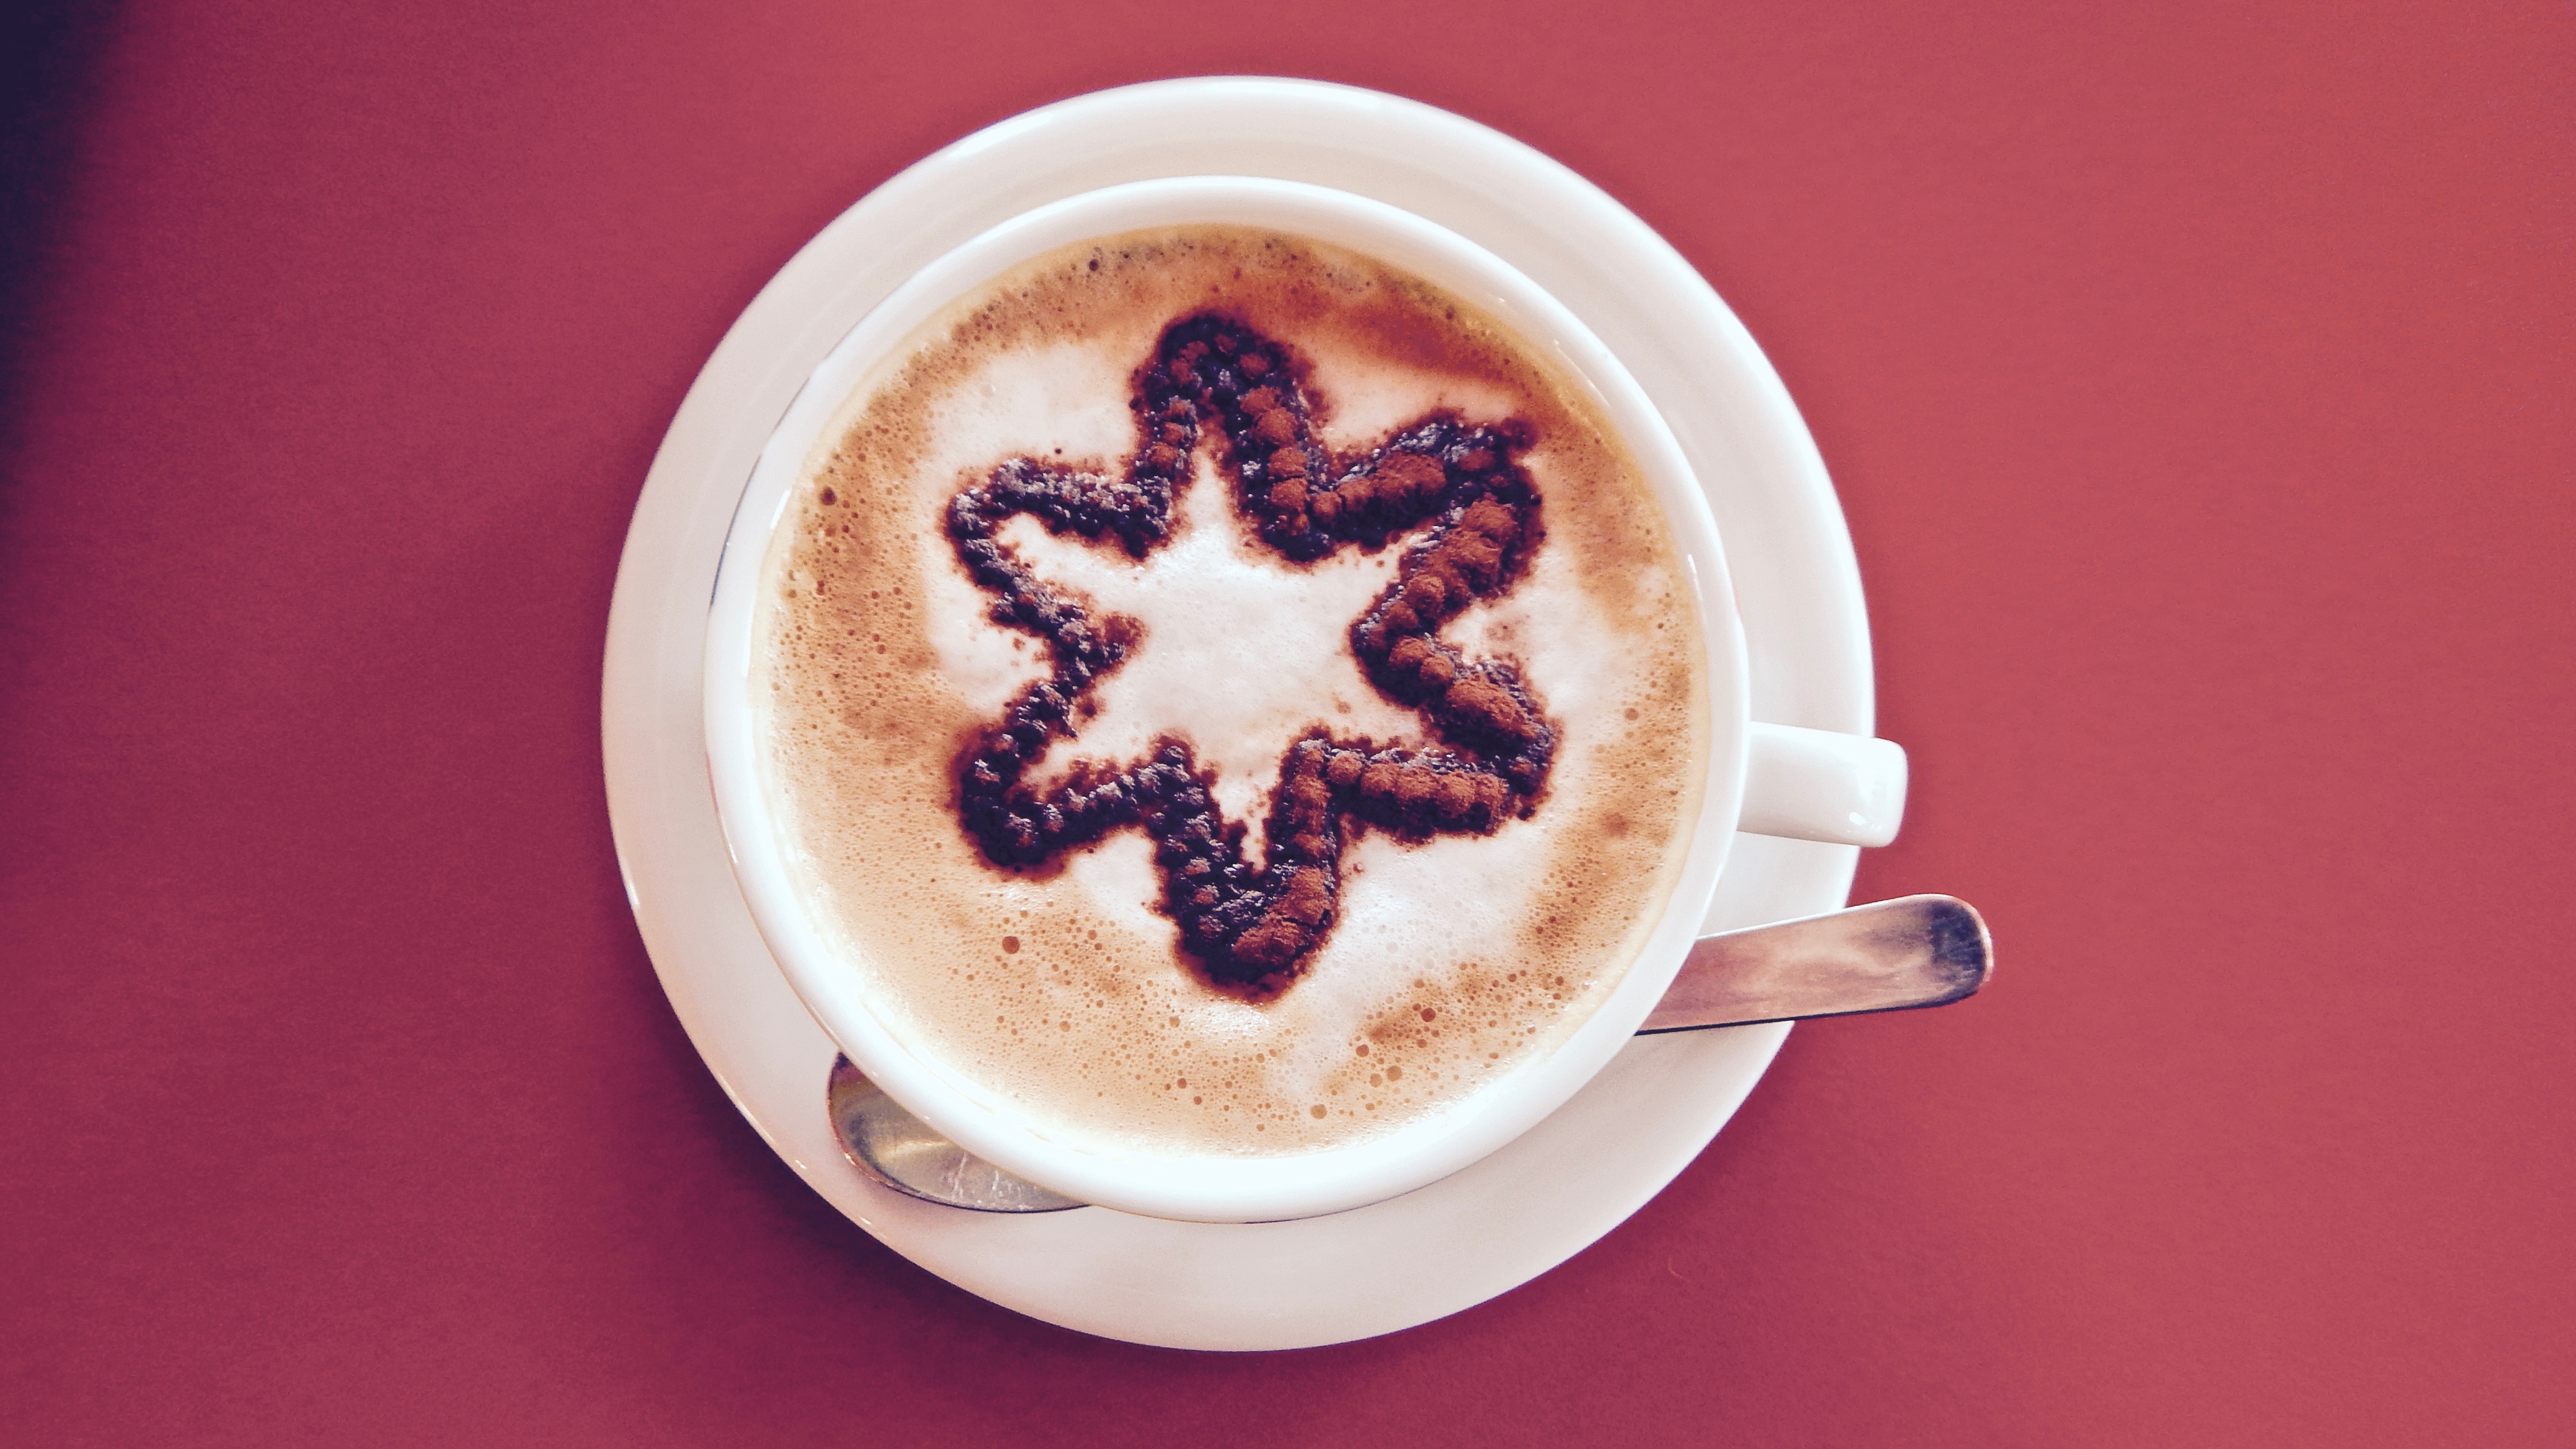
coffee, star, cup, latte, cappuccino, red, drink, breakfast, coffee cup, caffeine, colors, break, pause, flavor, cheerfulness, flat white, teaspoon, caff macchiato, coffee milk, salep, cafe au lait